Lon Simmons

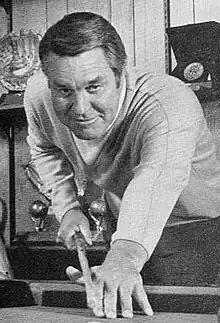
Simmons in a KSFO advertisement in 1971

Lonnie Alexander "Lon" Simmons (July 19, 1923 – April 5, 2015) was an American sports announcer, best known for his play-by-play broadcasts of San Francisco Giants baseball and San Francisco 49ers football.